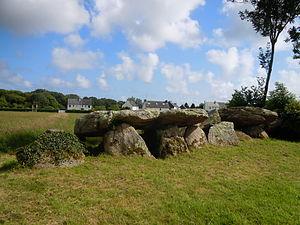
allée couverte de Kergoustance sur la commune de Moëlan-sur-Mer dans le département du Finistère. This building is inscrit au titre des Monuments Historiques. It is indexed in the Base Mérimée, a database of architectural heritage maintained by the French Ministry of Culture,
Cet article recense une partie des monuments historiques du Finistère, en France.
Moëlan-sur-Mer [mwelɑ̃ syʁ mɛʁ] est une commune du département du Finistère, dans la région Bretagne, en France.